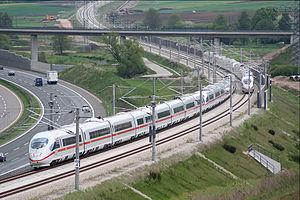
Deux trains ICE 3 (quatre unités couplées) roulant en parallèle depuis Ingolstadt vers Nuremberg pour inaugurer la nouvelle ligne grande vitesse Nuremberg - Ingolstadt. Cette photo a été prise au nord du tunnel Euerwang, à mi-chemin vers Nuremberg depuis Ingolstadt.
L'Intercity-Express est l'offre « premium » de la Deutsche Bahn, la compagnie de chemin de fer allemande, et désigne à la fois le train en tant que matériel et la ligne commerciale sur laquelle le train circule.